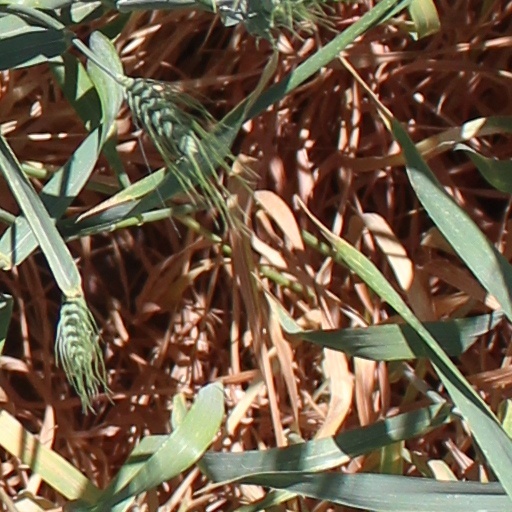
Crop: wheat